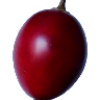
Label: tamarillo